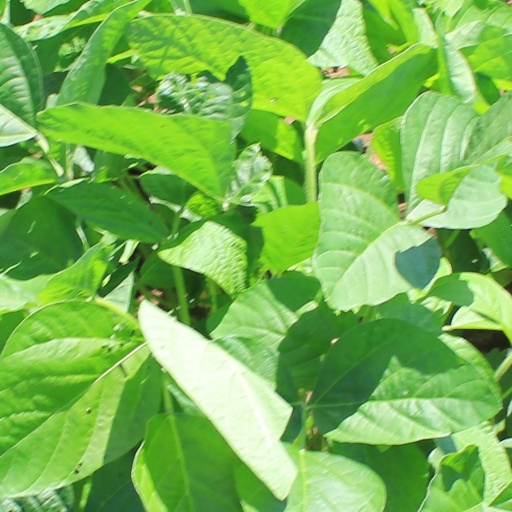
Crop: soybean